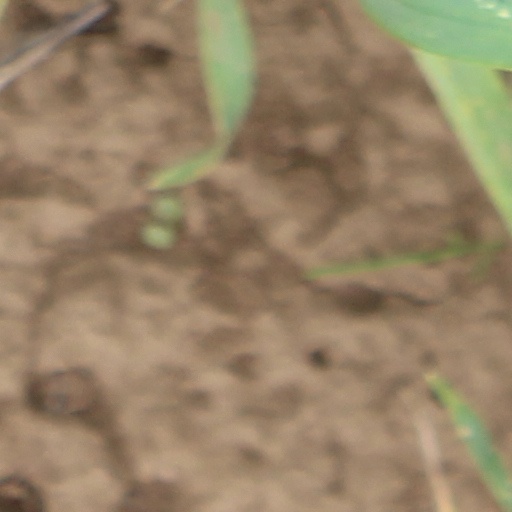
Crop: wheat